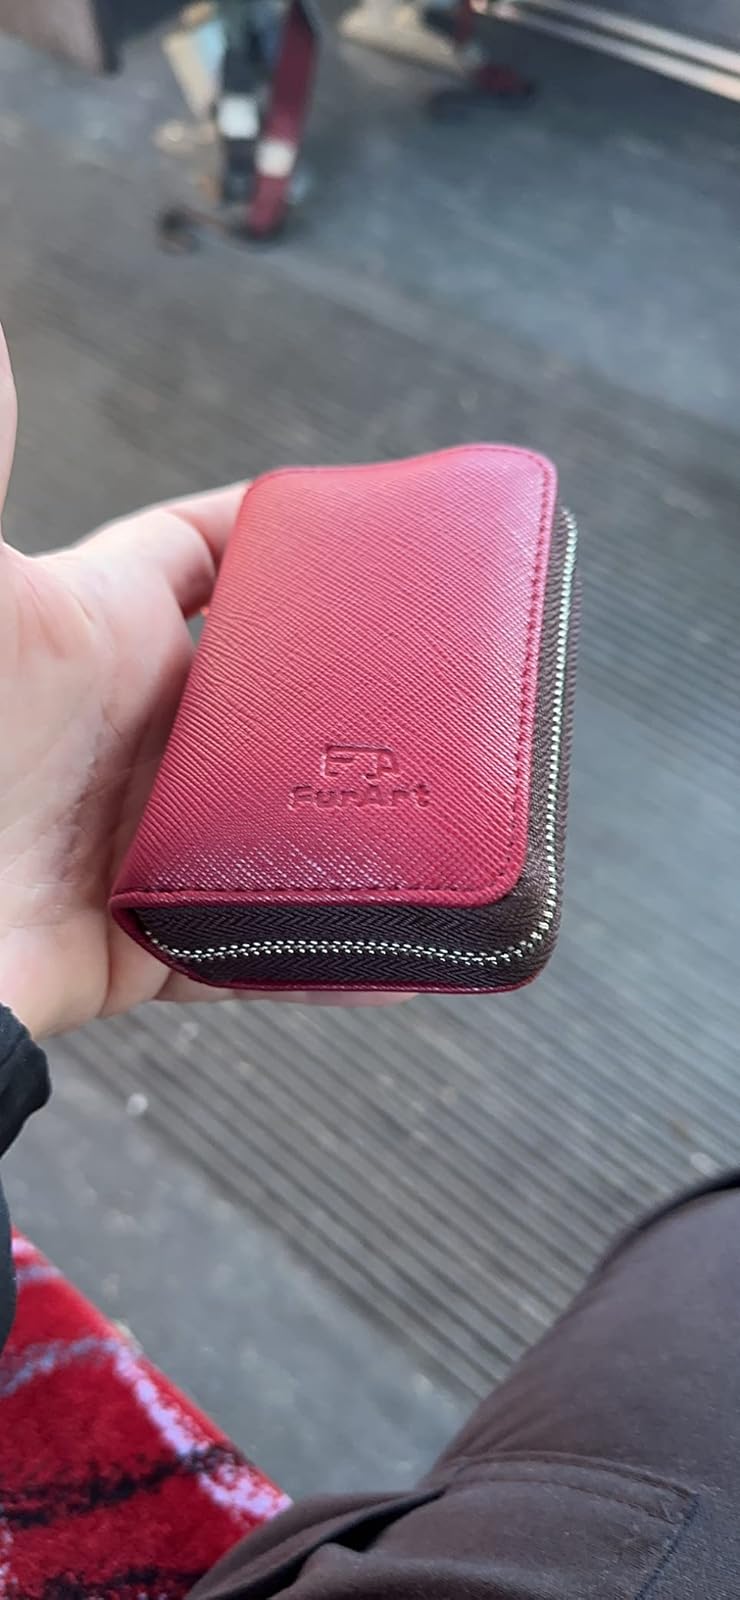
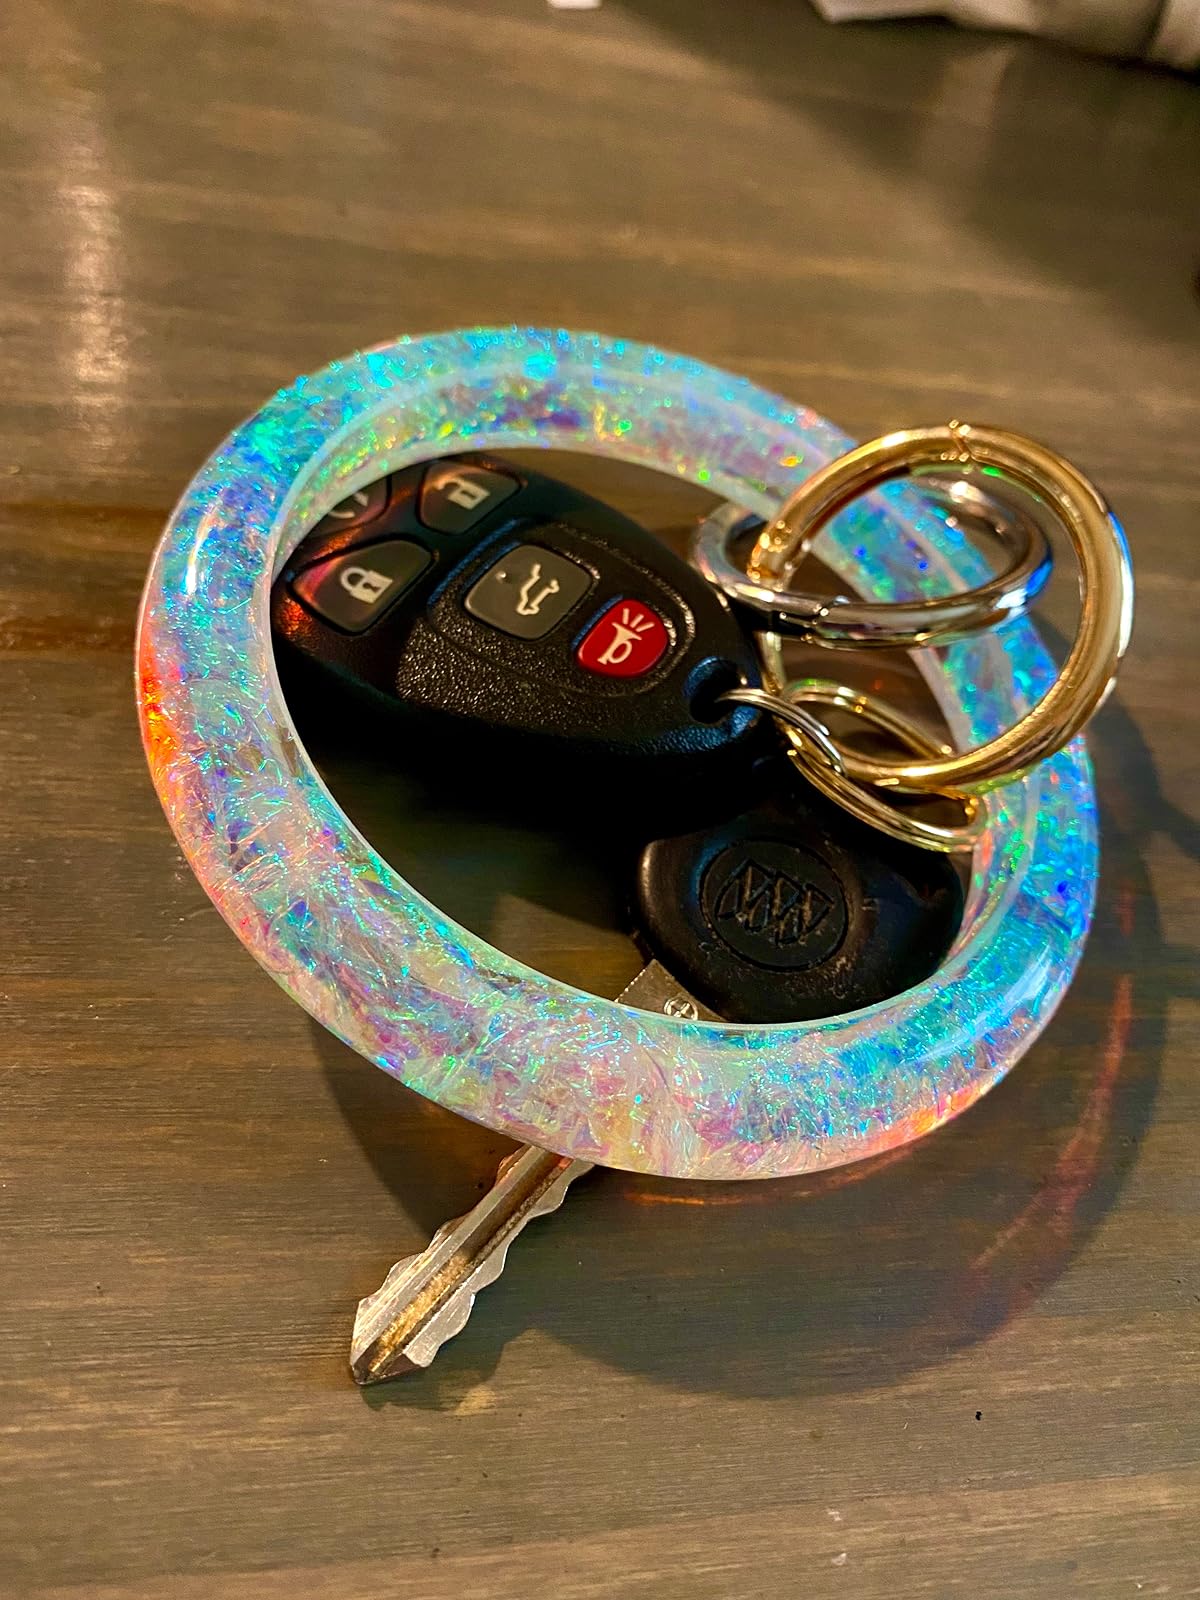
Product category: accessories_keychain
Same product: no